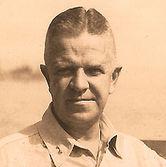
Age: 51